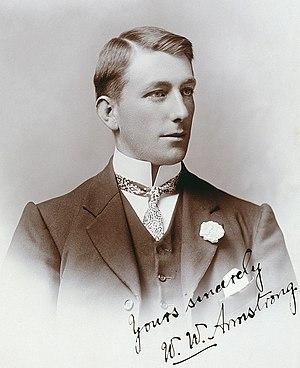
Warwick Windridge Armstrong était un joueur de cricket australien. Il a disputé son premier test pour l'équipe d'Australie en 1902. Il était all-rounder.